Baron of Lundie

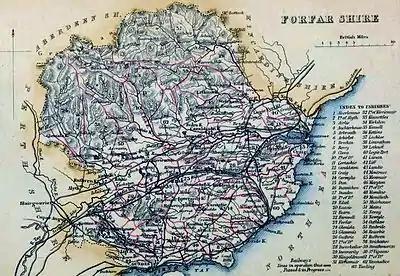
c.1854 Angusshire (Forfarshire) Civil Parish map.

Alexander fought in the British Army during the American War of Independence. In 1772 a signature of the lands of Lundie was granted to Lieutenant Colonel Alexander Duncan [SIG1.49.35][RGS.113.36]. Documents dated 1783 make reference to Lieutenant Colonel Alexander Duncan of Lundie in sasines. He died at Lundie on 31 August 1796 and his brother Admiral Adam Duncan (Royal Navy) succeeded to the estate of Lundie on 20 December 1796 [NRS.SIG2.35.226].